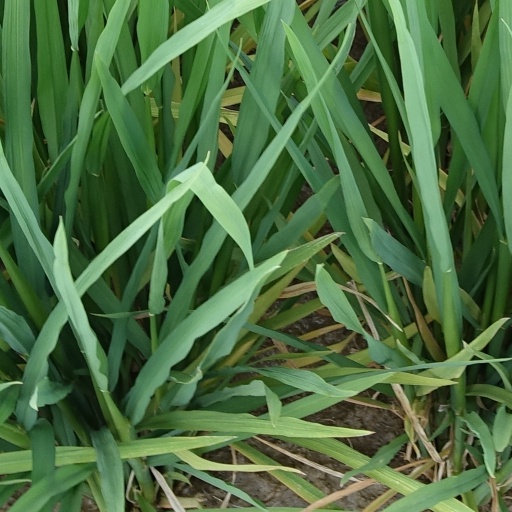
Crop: rice